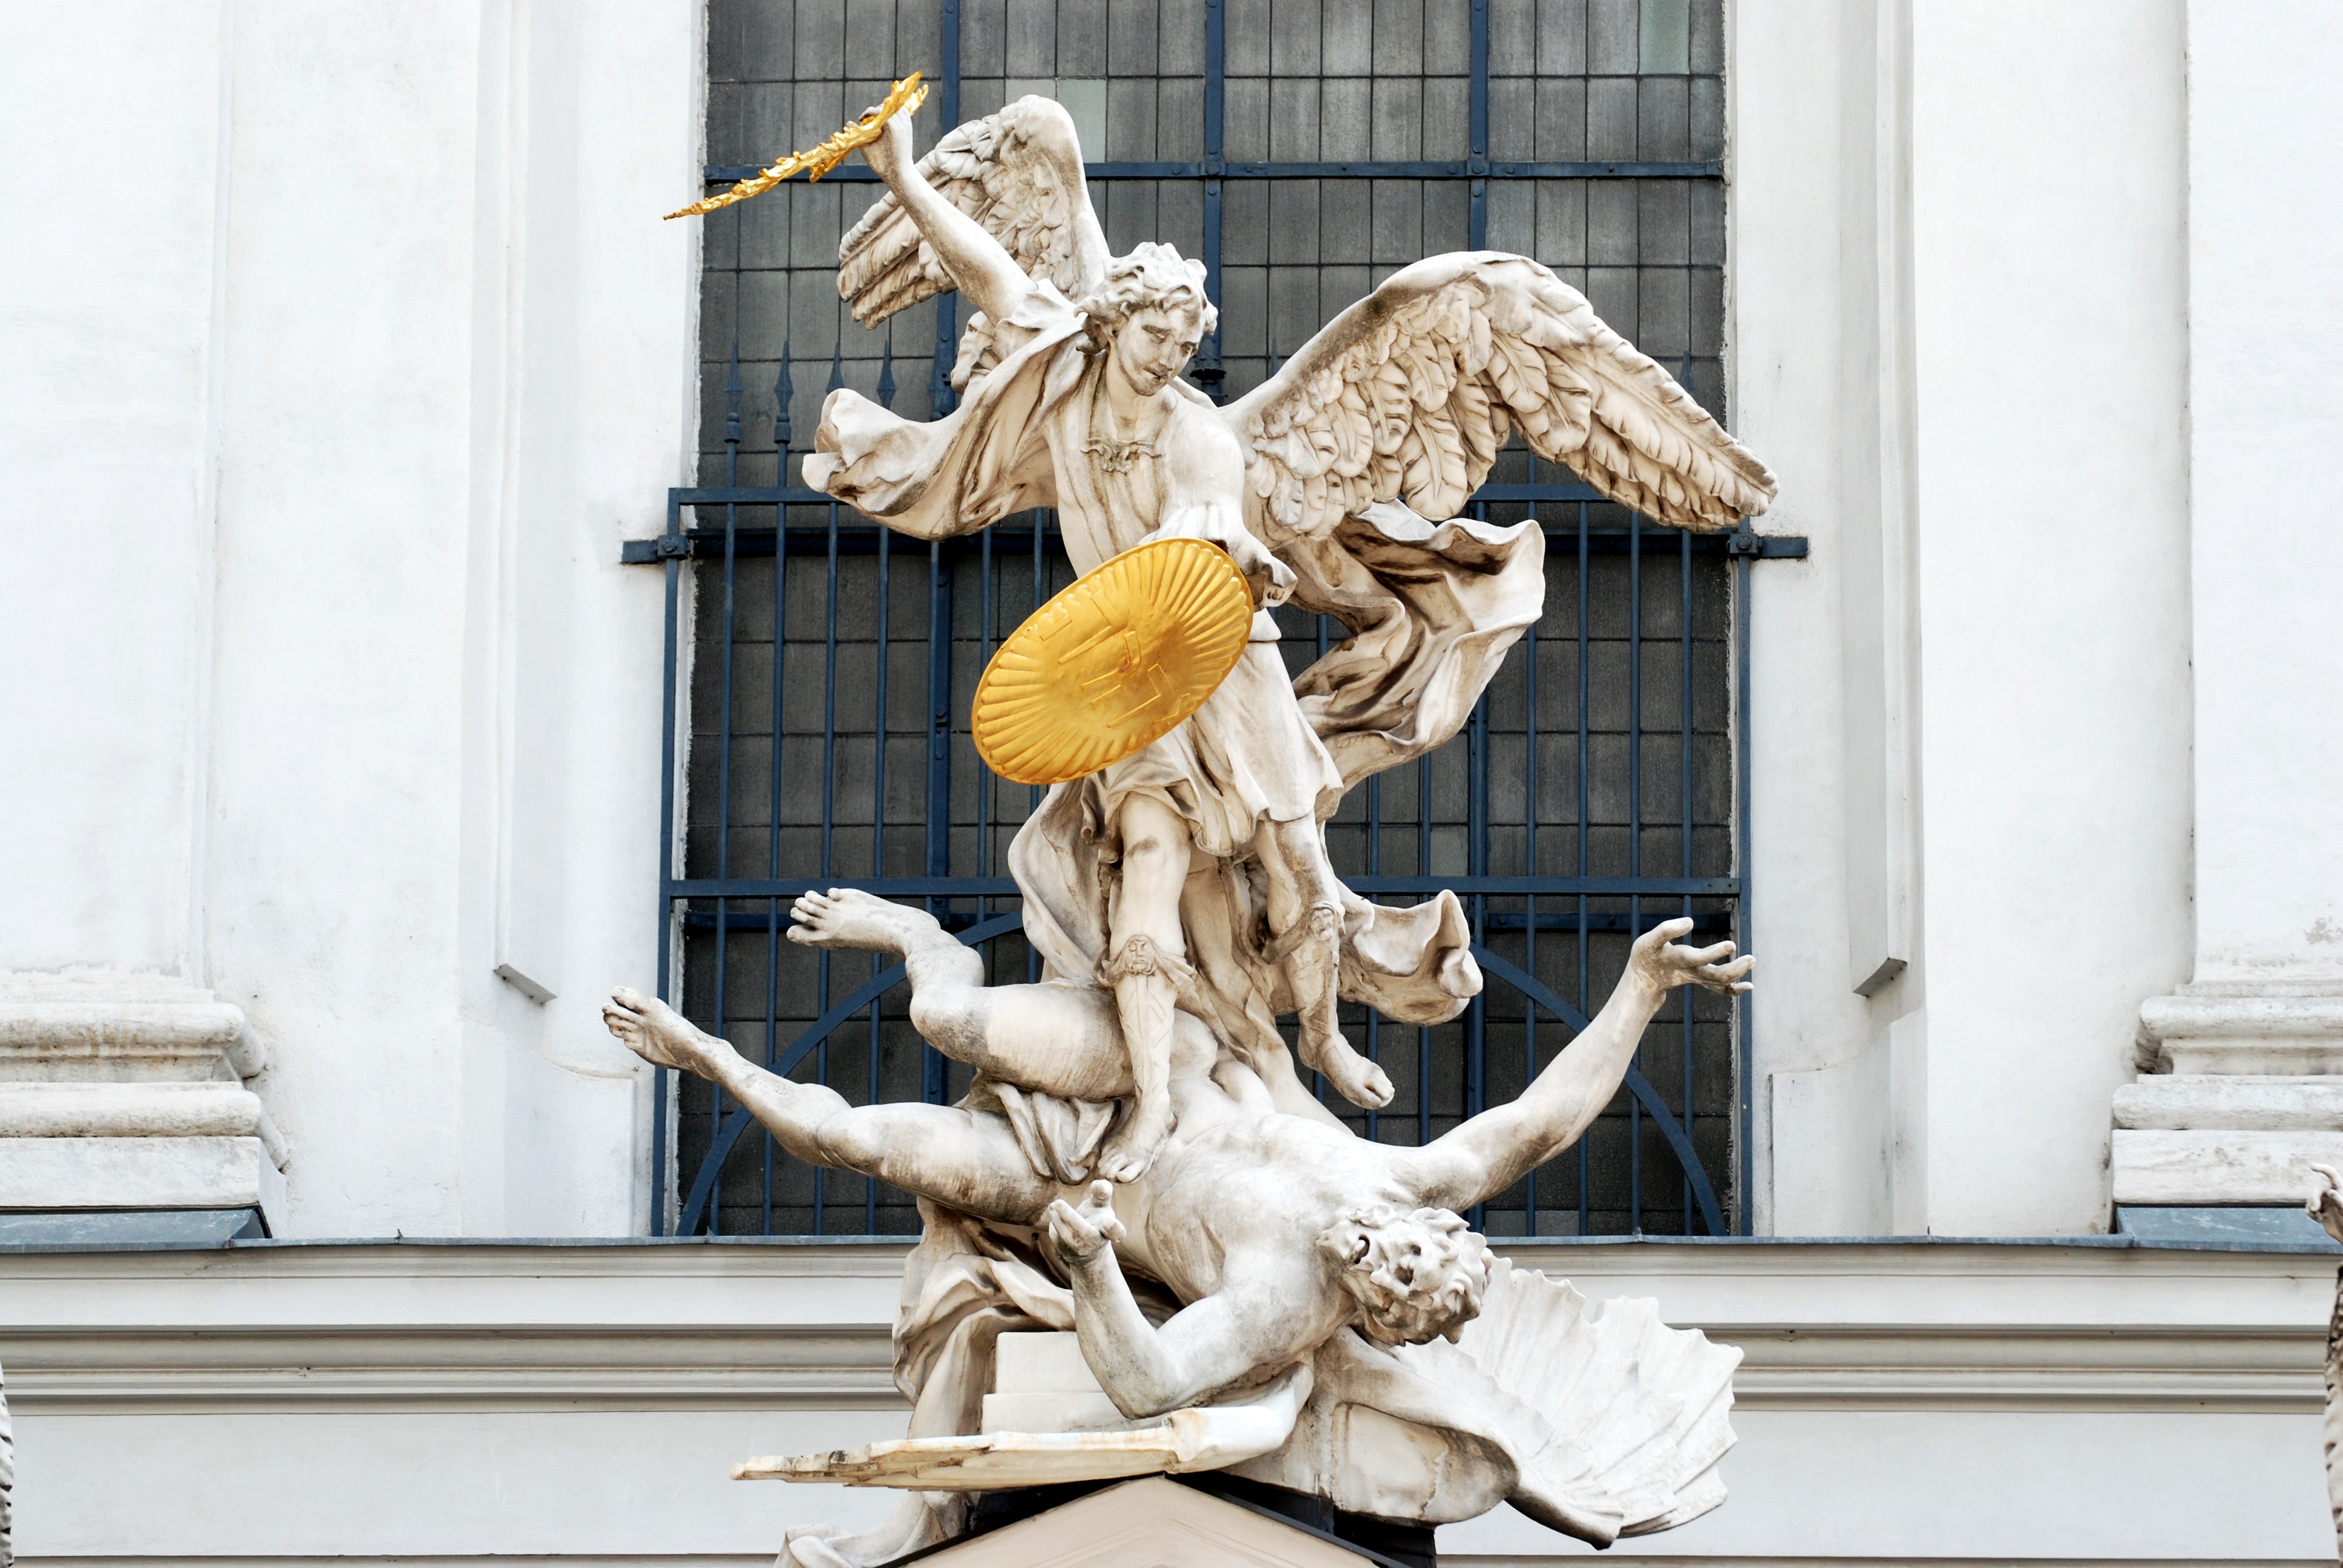
city, monument, europe, statue, nikon, austria, sculpture, art, cool image, vienna, d80, wien, nikond80, 70300mmf4556gvr, osterreich, mythology, ancient history